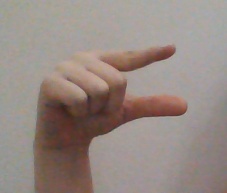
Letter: dal